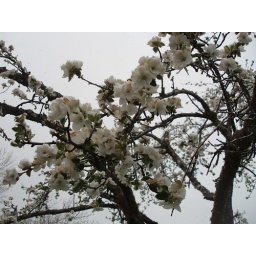
Snow on the flowers on the tree in the front yard. Spring is strange.